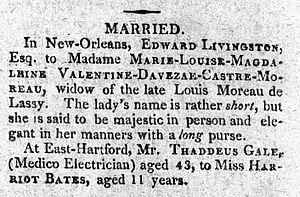
Louise Moreau de Lassy, née d'Avezac de Castera en 1782, morte en 1860, d'origine française, épousa Edward Livingston, qui fut secrétaire d'État américain sous la présidence de Jackson. L'implication de son époux la mit en rapport avec les personnalités les plus importantes de l'époque. Elle fut « remarquable, à Washington comme ailleurs, pour sa beauté personnelle et son intelligence ».